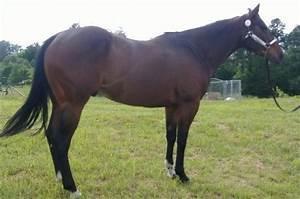
horse